Elizabeth Quay railway station

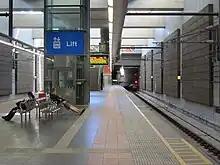
Underground grey tiled platform surrounded by concrete walls on either side. Light is coming down from above. There is a lift and set of stairs leading up to ground level.

Elizabeth Quay station is situated along the William Street tunnel. It is surrounded by Mounts Bay Road to the north, William Street to the east, and Elizabeth Quay bus station to the west. The adjacent stations are Perth Underground station to the north and Canning Bridge station to the south. The station is owned by the Public Transport Authority.